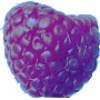
Label: Raspberry 1